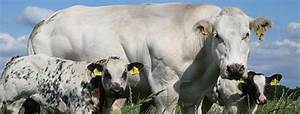
Label: mucca